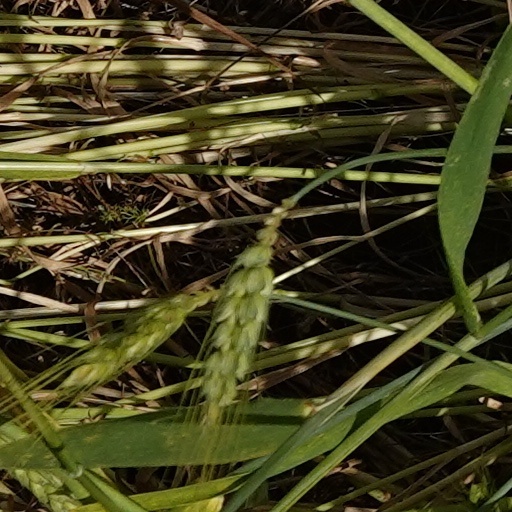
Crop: wheat